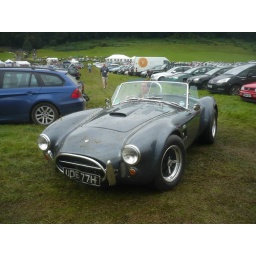
Cool classic in the car park of the Shelsey Walsh hill climb on the Sunday 17th August 08.